Pantip Plaza

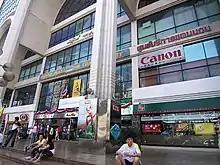
Entrance

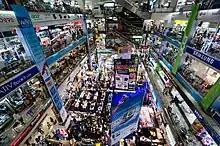
Interior

Pantip Plaza is an indoor IT shopping mall located on New Phetchaburi Road in Ratchathewi district, Bangkok, Thailand. It has branch locations in Nonthaburi, in Bangkapi, and in Chiang Mai.